Terentii Shtykov

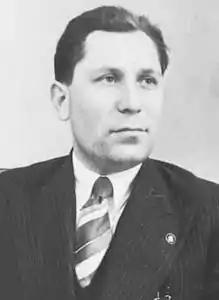
Shtykov in 1939

Terentii Fomich Shtykov (– 25 October 1964) was a Soviet general who was the "de facto" head of the Soviet 1945–1948 military occupation of northern Korea and the first Soviet Ambassador to North Korea from 1948 until 1950. Shtykov's support for Kim Il Sung was crucial in his rise to power, and the two persuaded Stalin to allow the Korean War to begin in June 1950.